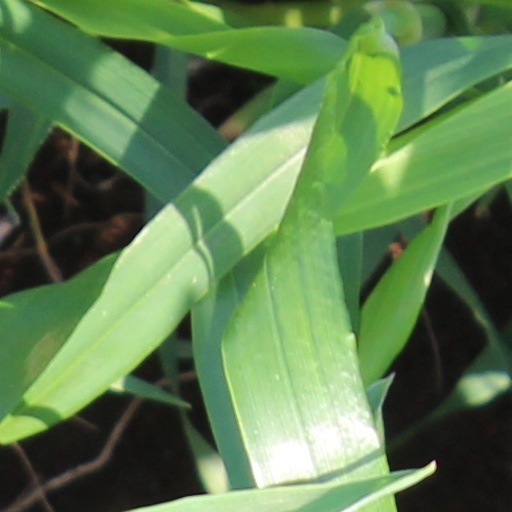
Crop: wheat